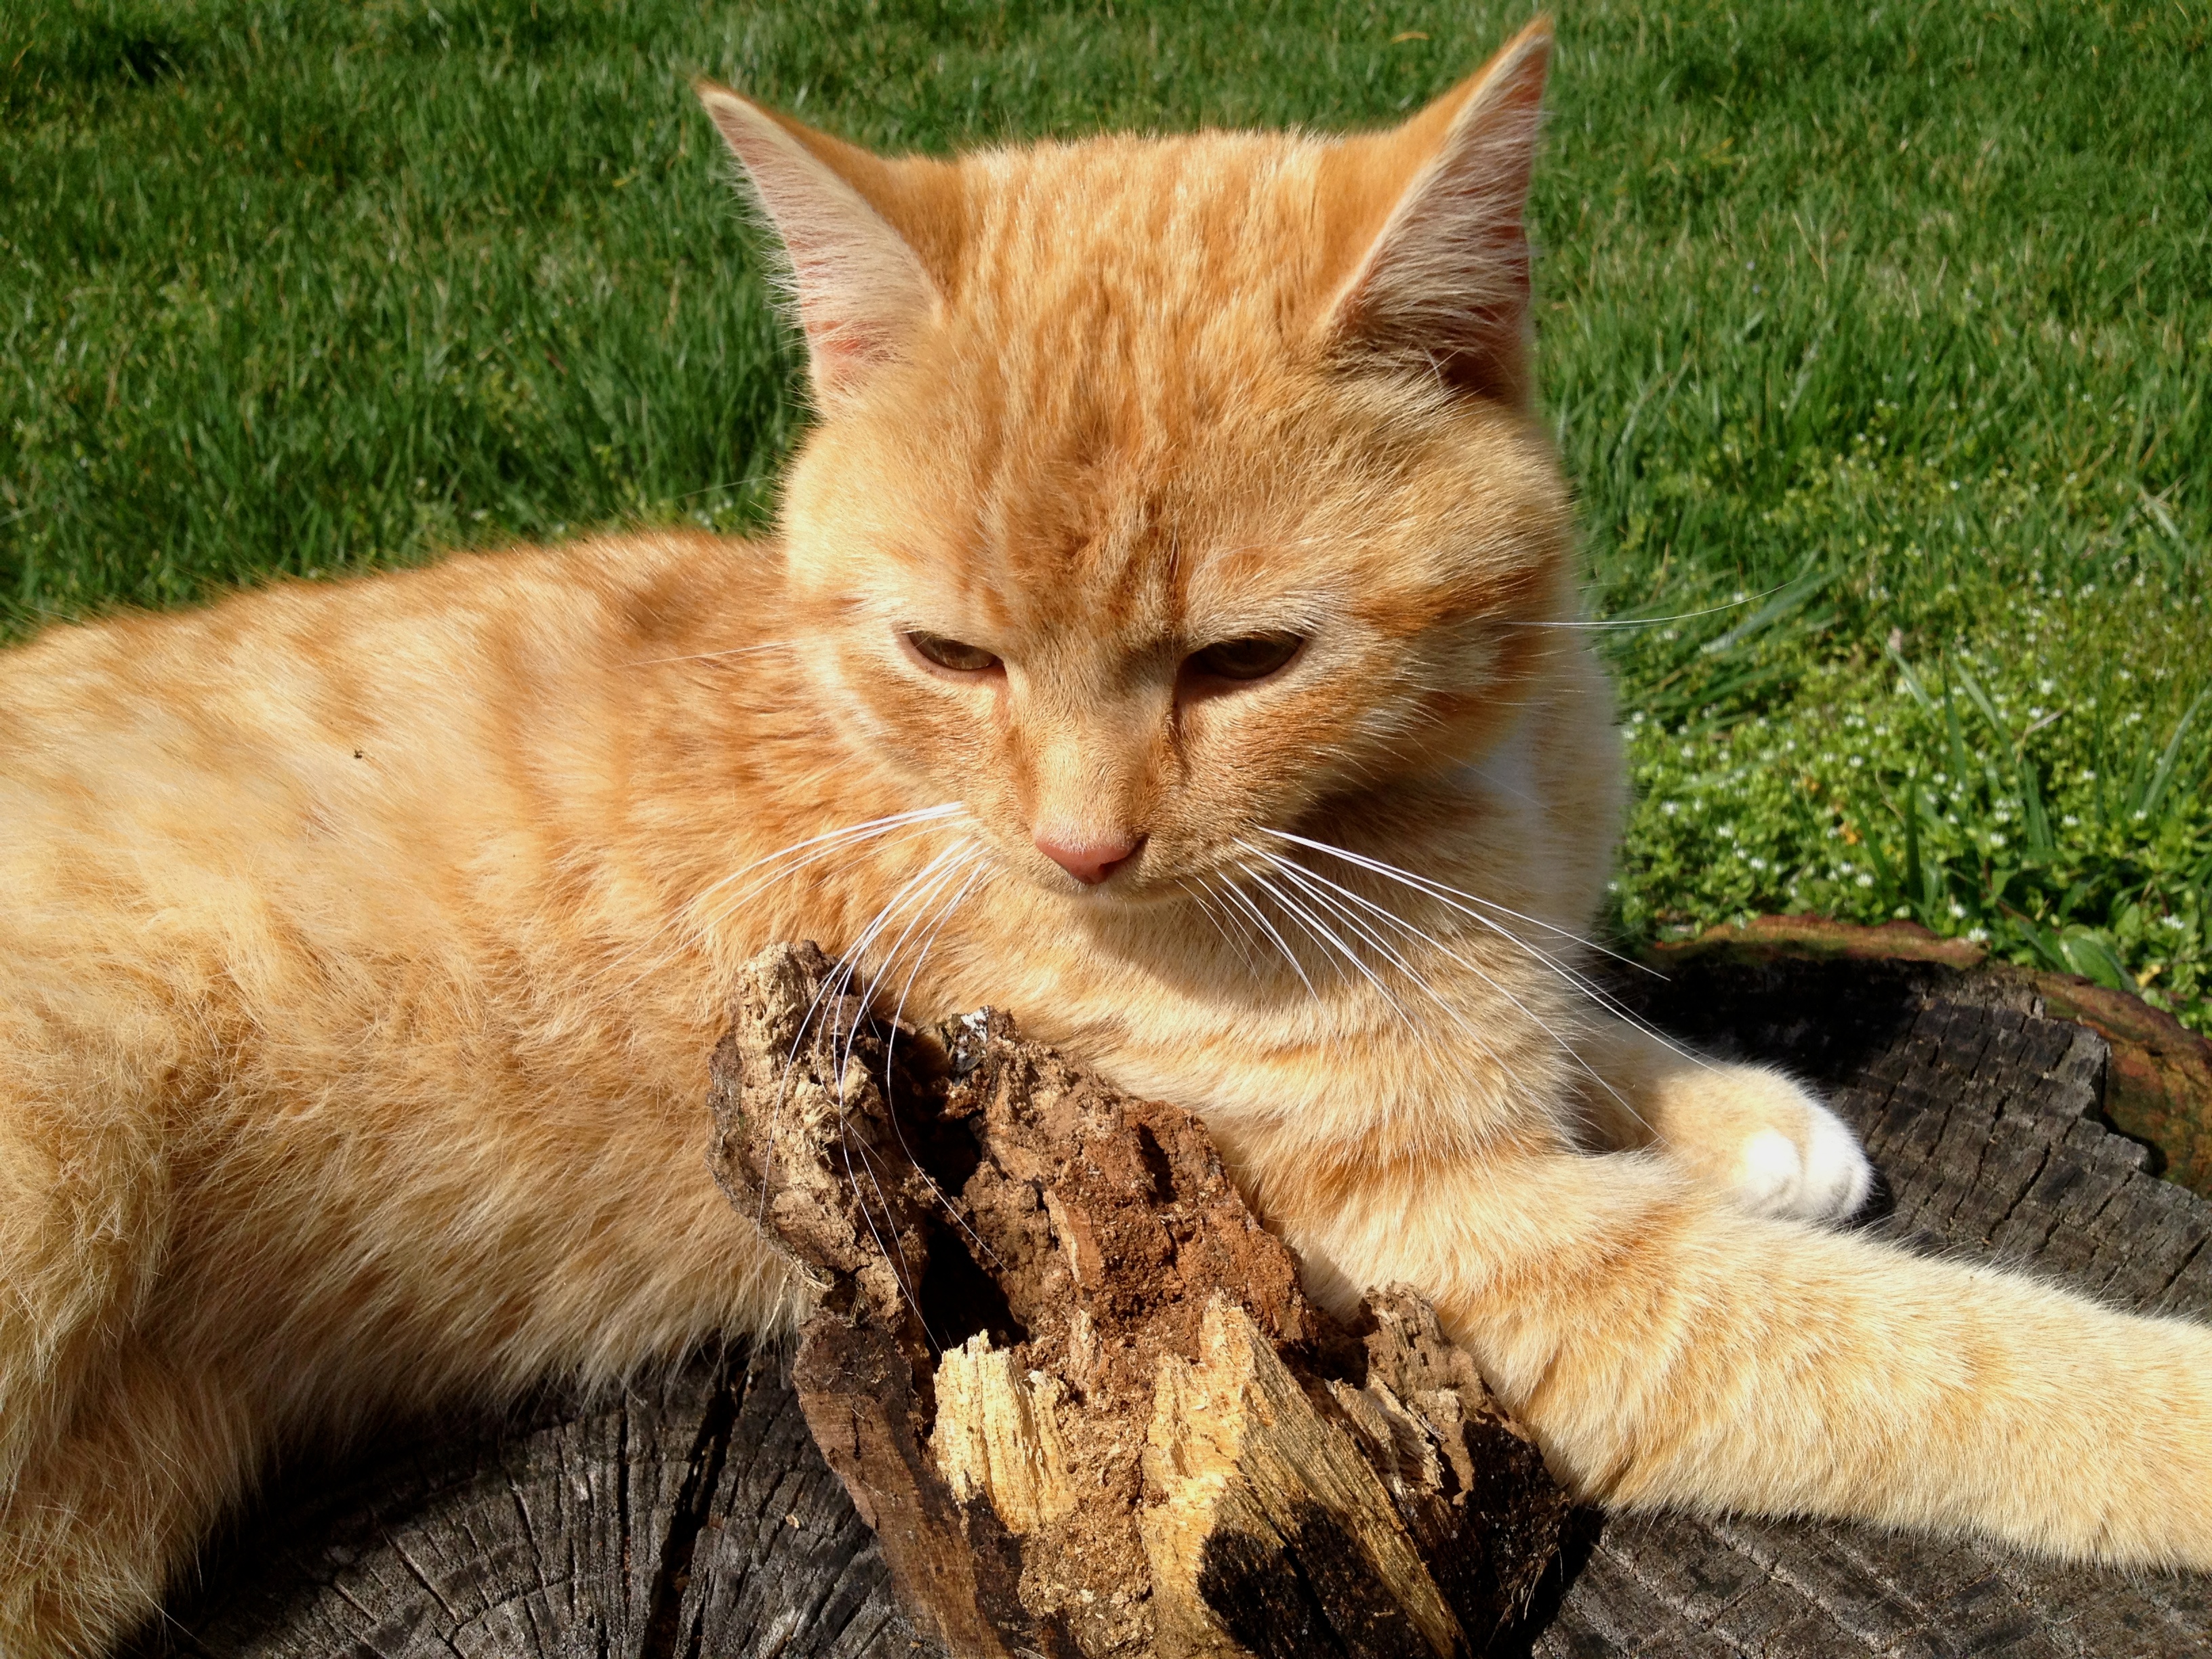
cat, mammal, fauna, whiskers, vertebrate, tabby cat, european shorthair, wild cat, small to medium sized cats, cat like mammal, domestic short haired cat, pixie bob, rusty spotted cat